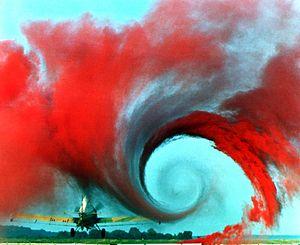
L'analyse dimensionnelle est une méthode pratique permettant de vérifier l'homogénéité d'une formule physique à travers ses équations aux dimensions, c'est-à-dire la décomposition des grandeurs physiques qu'elle met en jeu en un produit de grandeurs de base : longueur, durée, masse, intensité électrique, etc., irréductibles les unes aux autres.